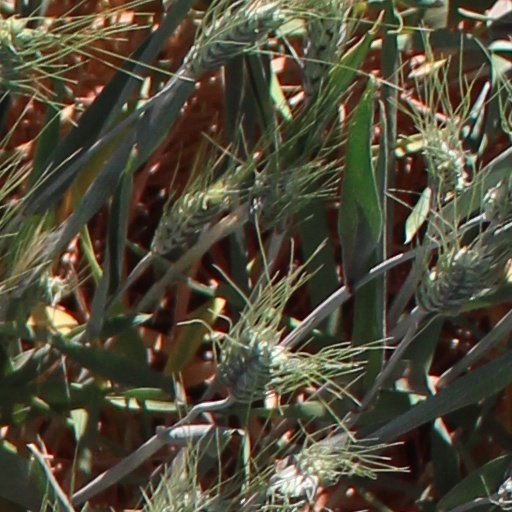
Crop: wheat